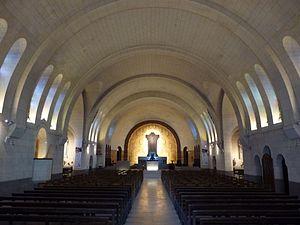
L'intérieur de l'église Notre Dame des Otages à Paris